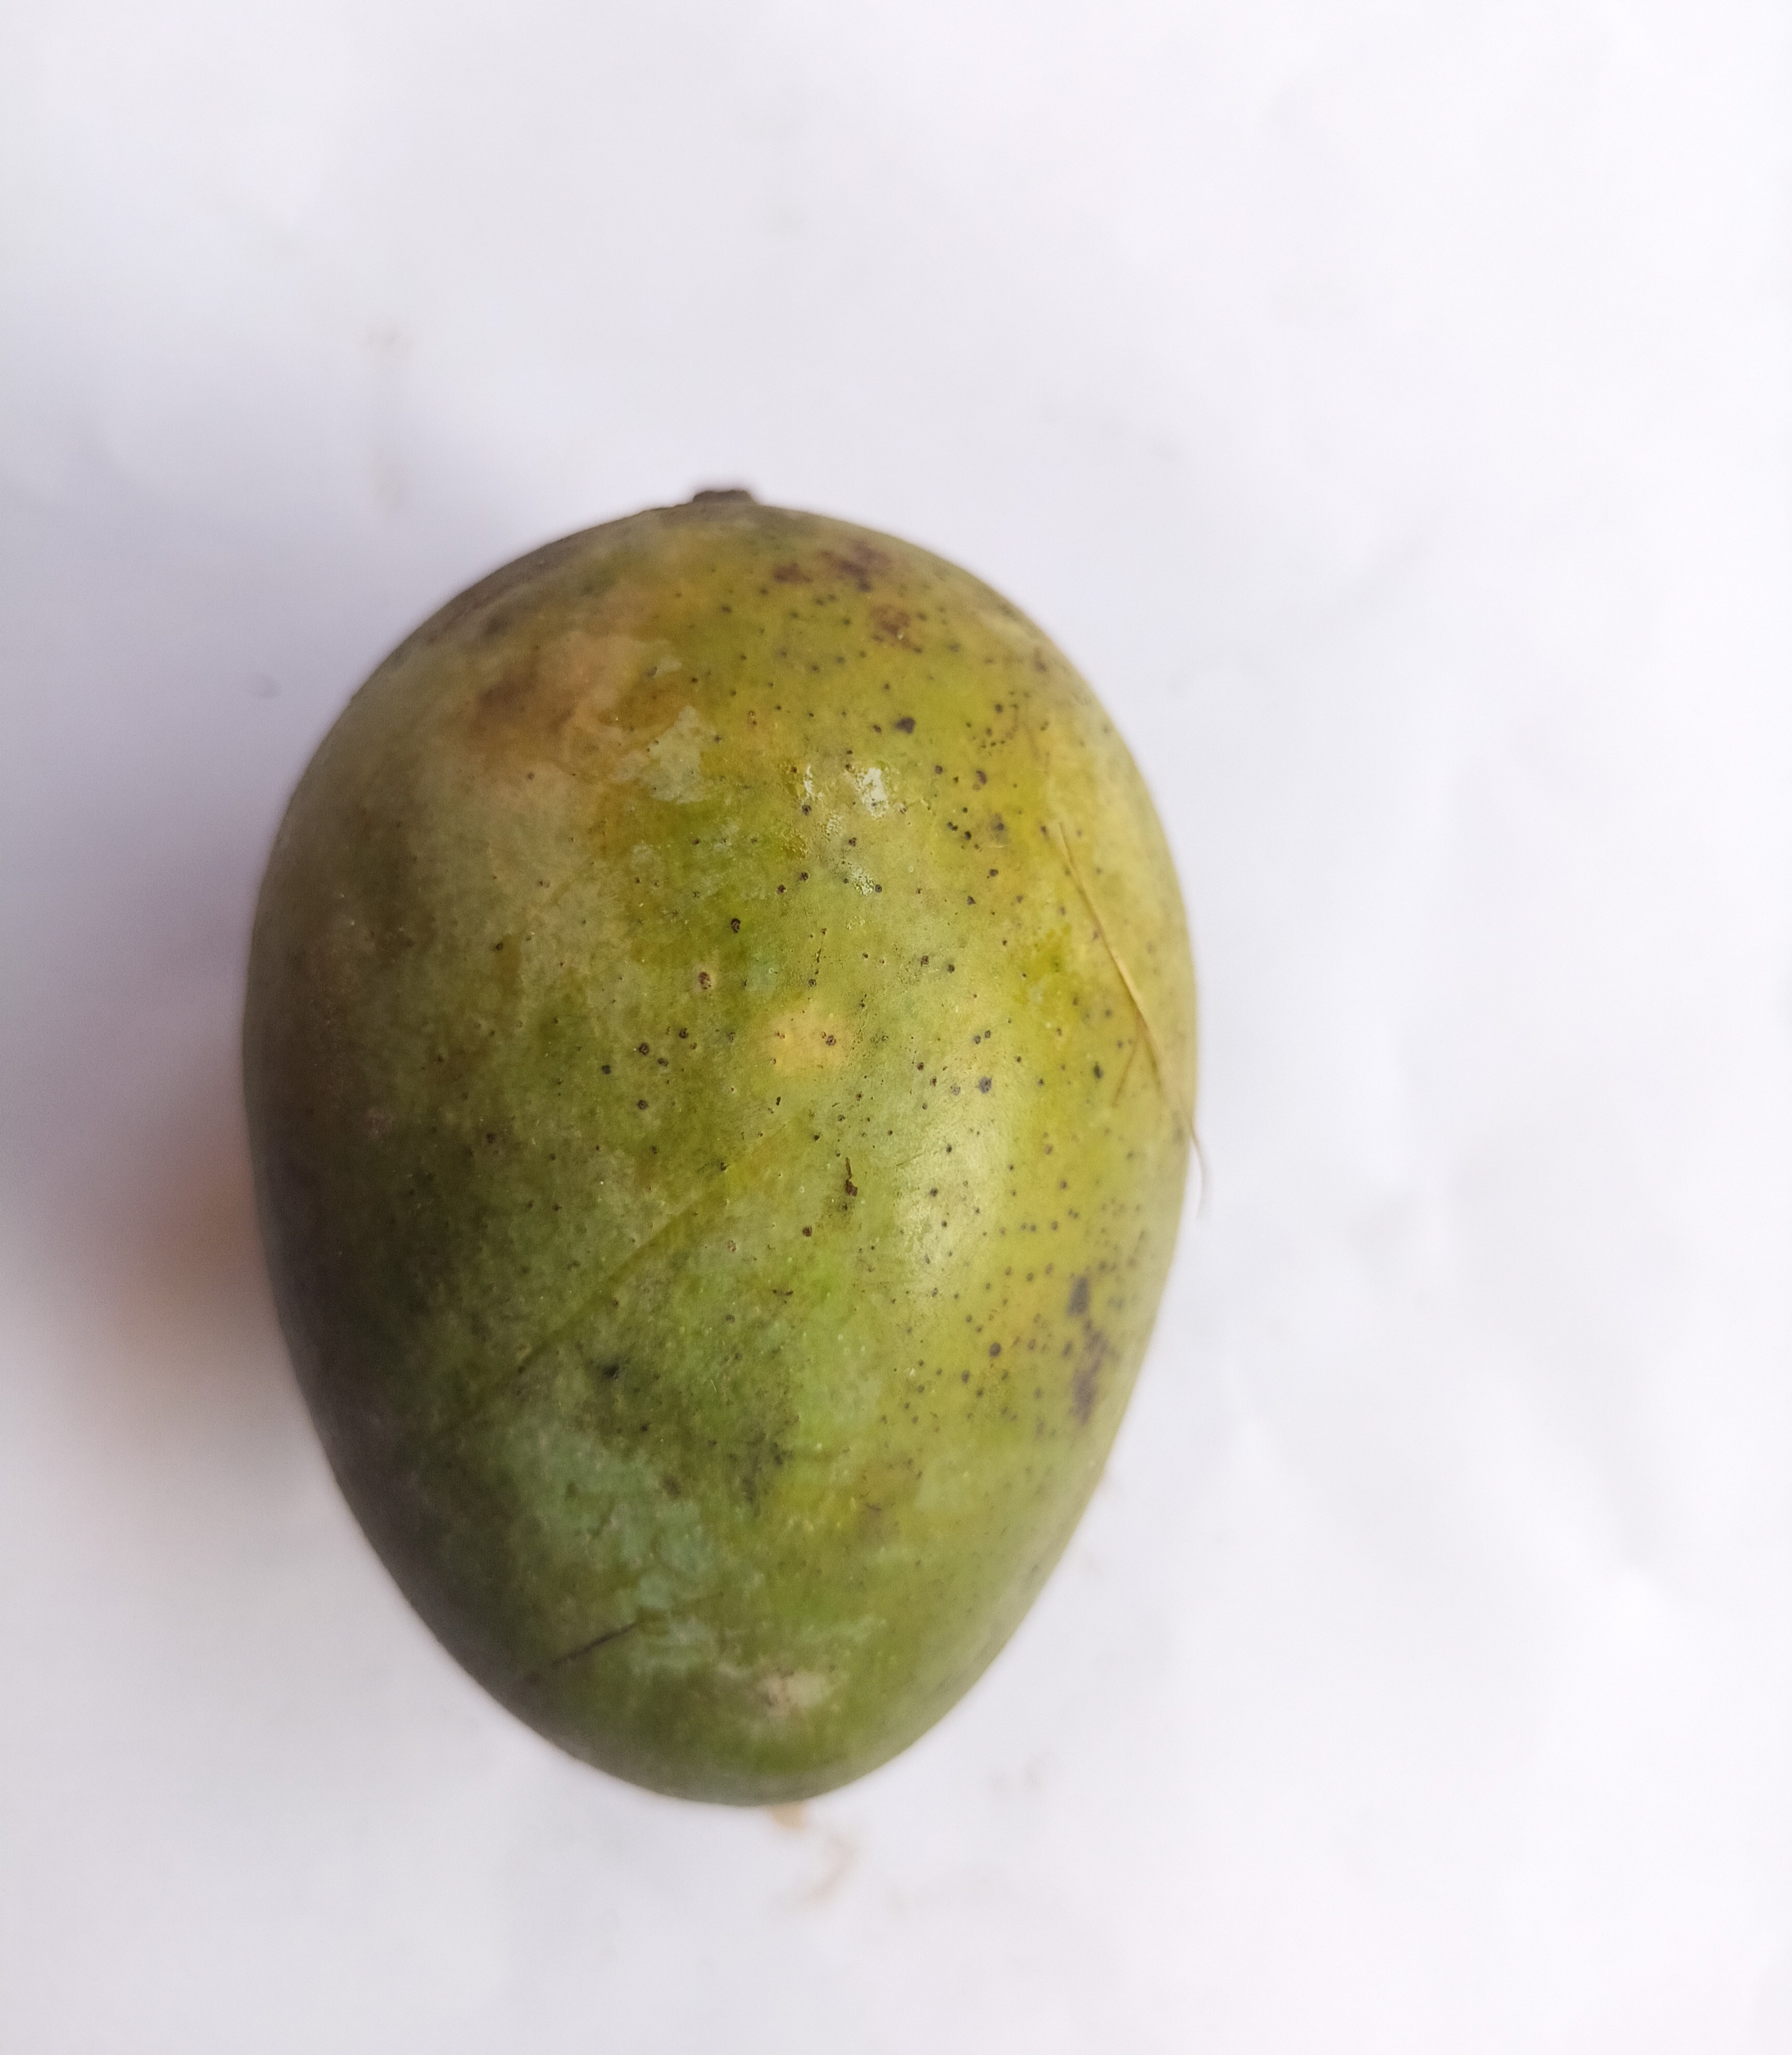
Mango variety: Khrishapat